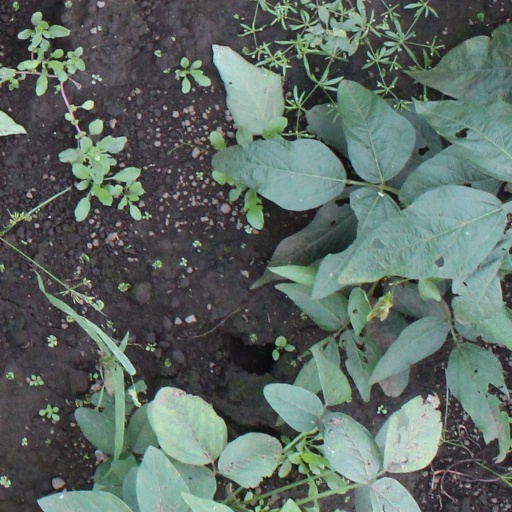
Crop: soybean